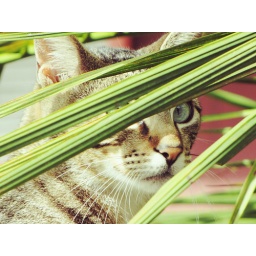
the cat in the plant